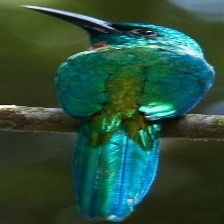
Species: GREAT JACAMAR
Scientific name: JACAMEROPS AUREUS